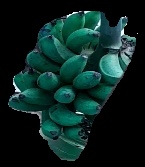
Variety: rasbale
Grade: grade3